Conor Masterson

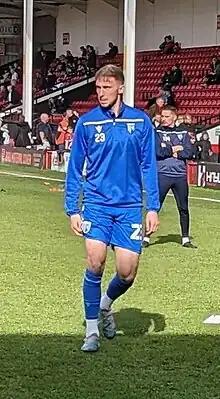
Masterson in 2023

Conor Ciaran Masterson (born 8 September 1998) is an Irish footballer who plays as a centre-back for club Gillingham.